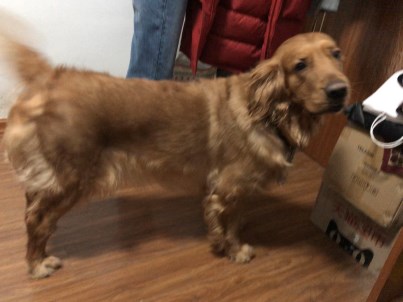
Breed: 5355-n000126-golden_retriever